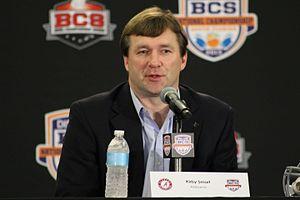
Le College Football Championship Game 2018 est un match de football américain de niveau universitaire d'après-saison régulière organisé par la NCAA.